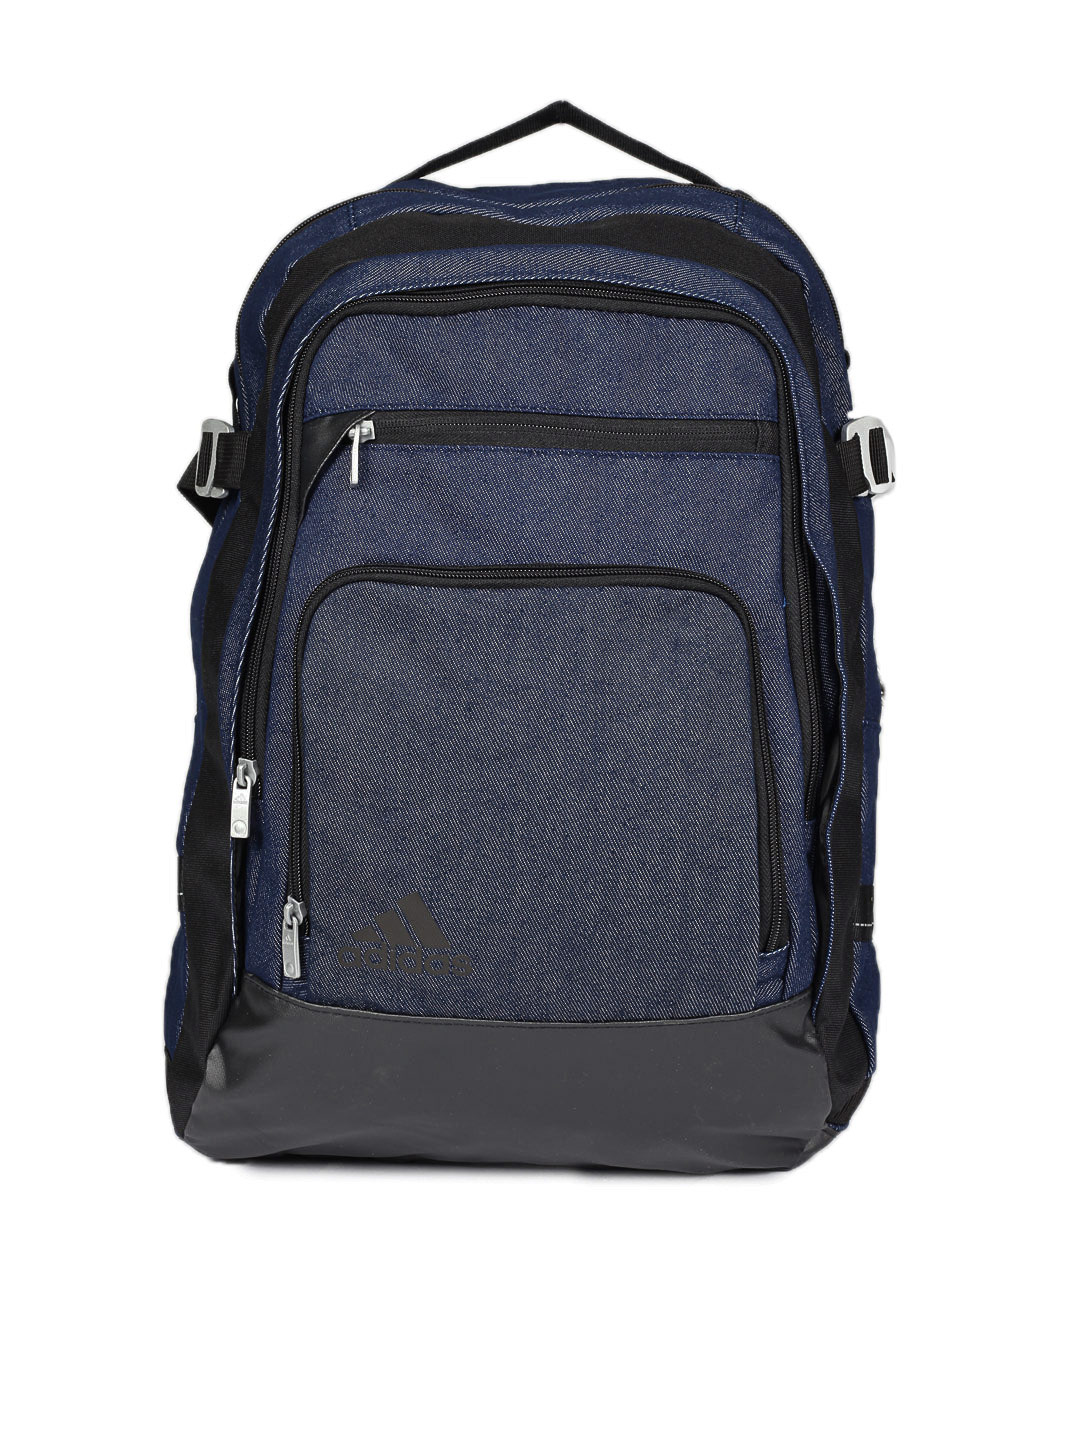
ADIDAS Unisex Blue Jeans Backpack
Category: Accessories / Bags / Backpacks
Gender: Unisex
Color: Blue
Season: Summer 2012
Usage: Casual